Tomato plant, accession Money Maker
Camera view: bottom (45 deg); turntable rotation: 150 degrees
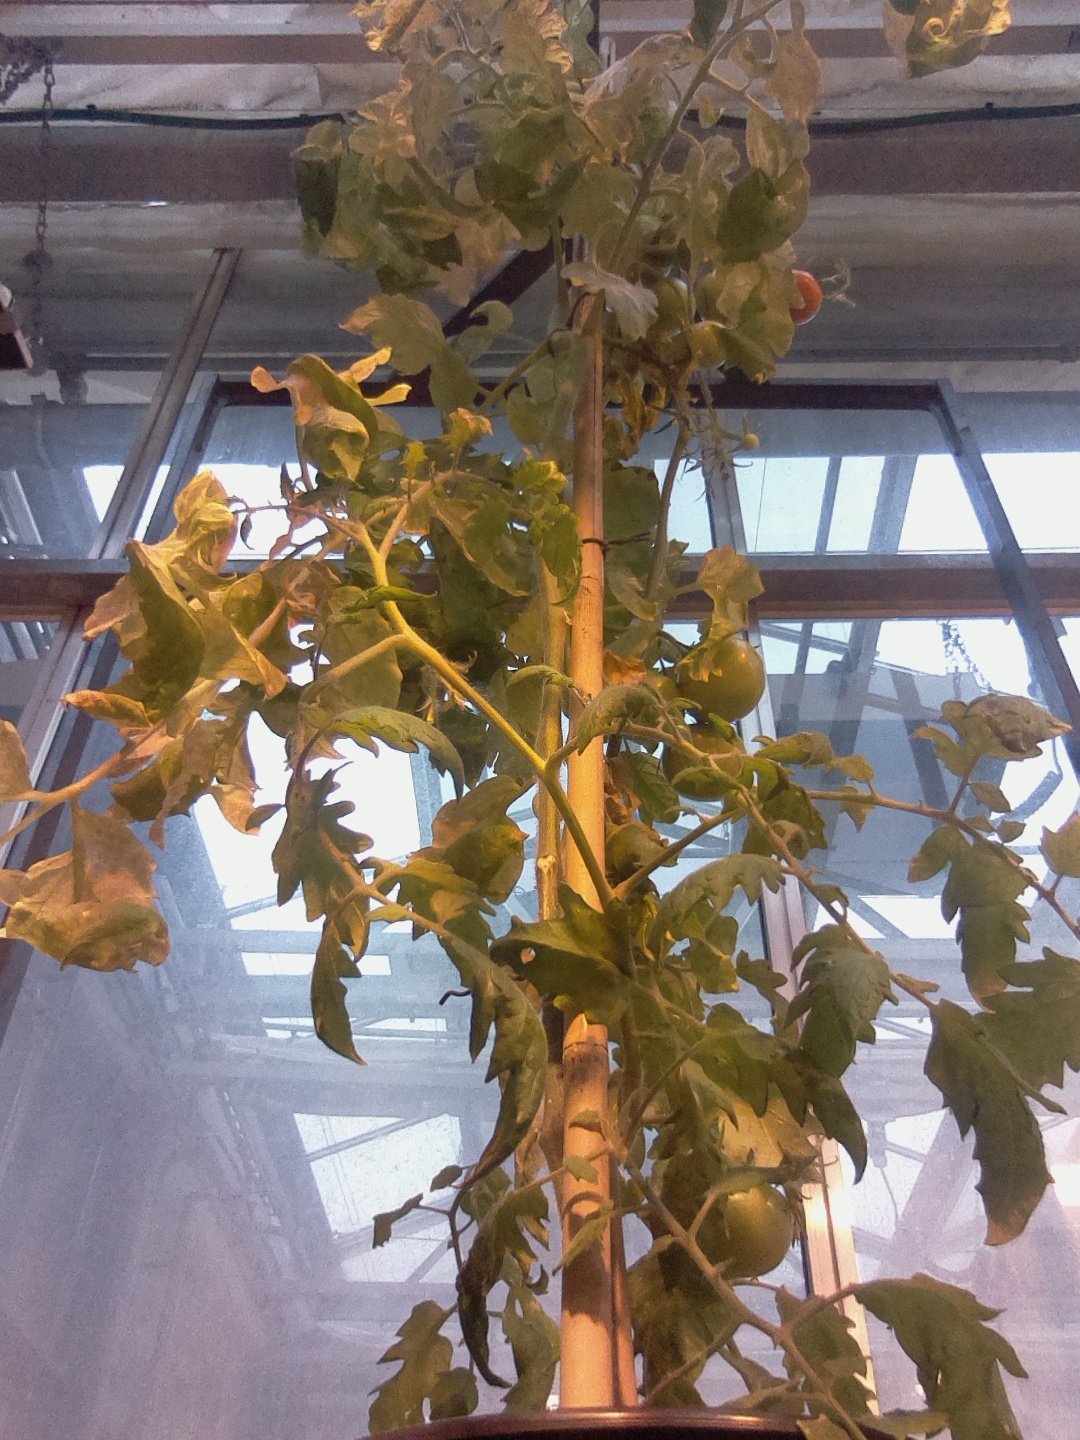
BBCH growth stage 81: 10%-20% of fruits show typical fully ripe color